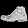
Label: Ankle boot